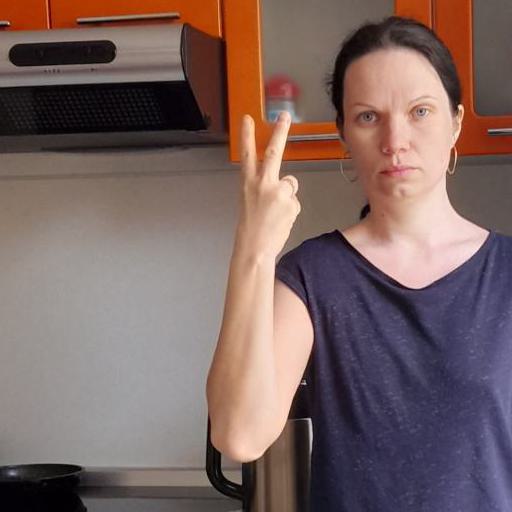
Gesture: peace_inverted